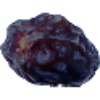
Label: Dates 1